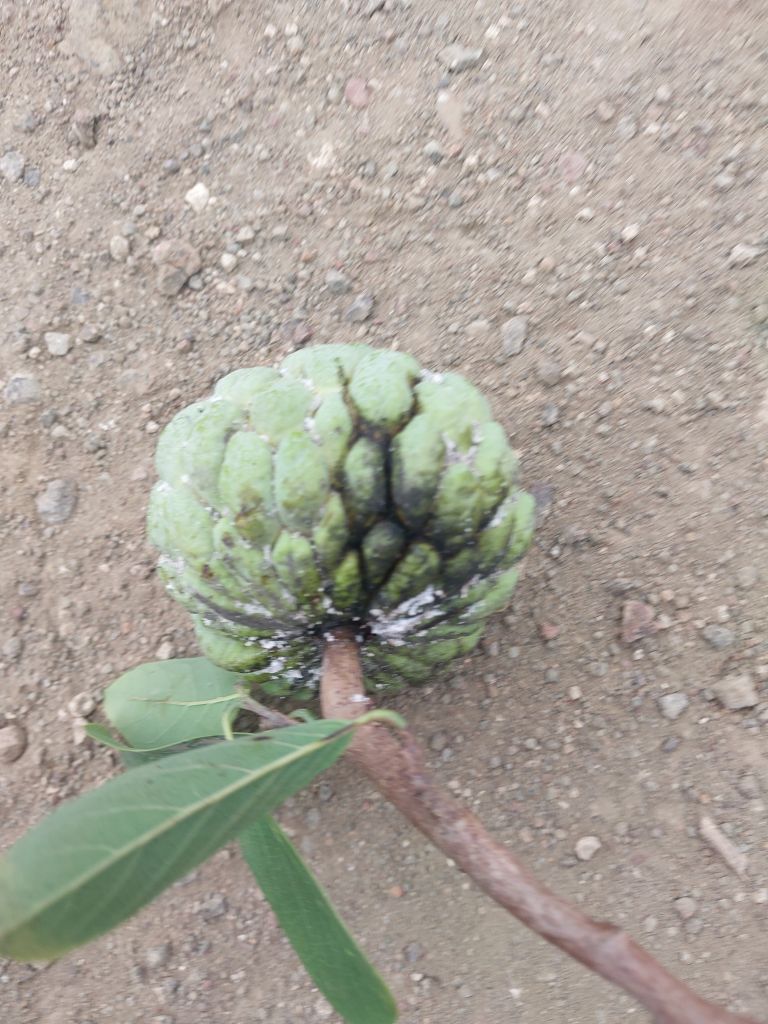
Disease label: Athracnose